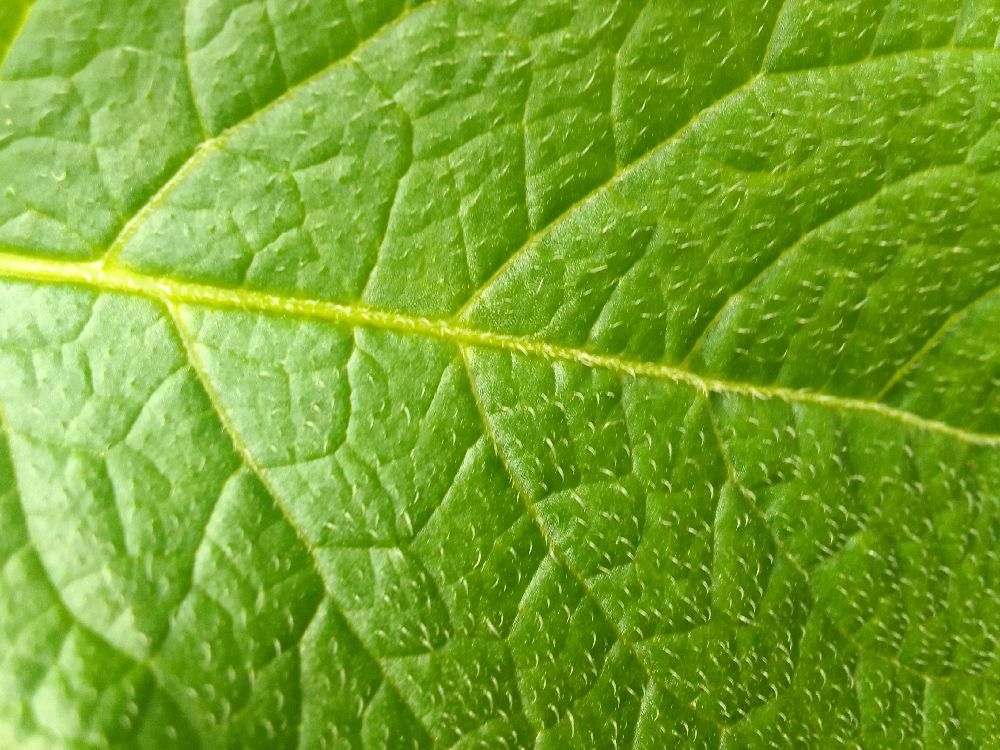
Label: Healthy